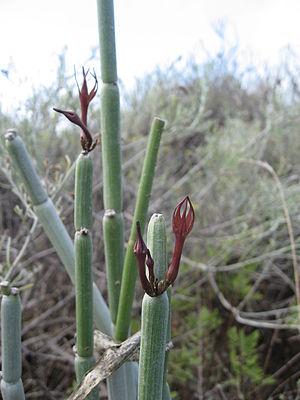
Ceropegia fusca est une plante succulente endémique des îles Canaries de la famille des Apocynacées.